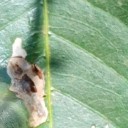
Label: Miner